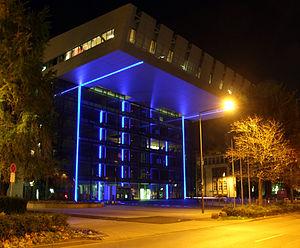
SuperC, Université technique de Rhénanie-Westphalie à Aix-la-Chapelle